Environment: real
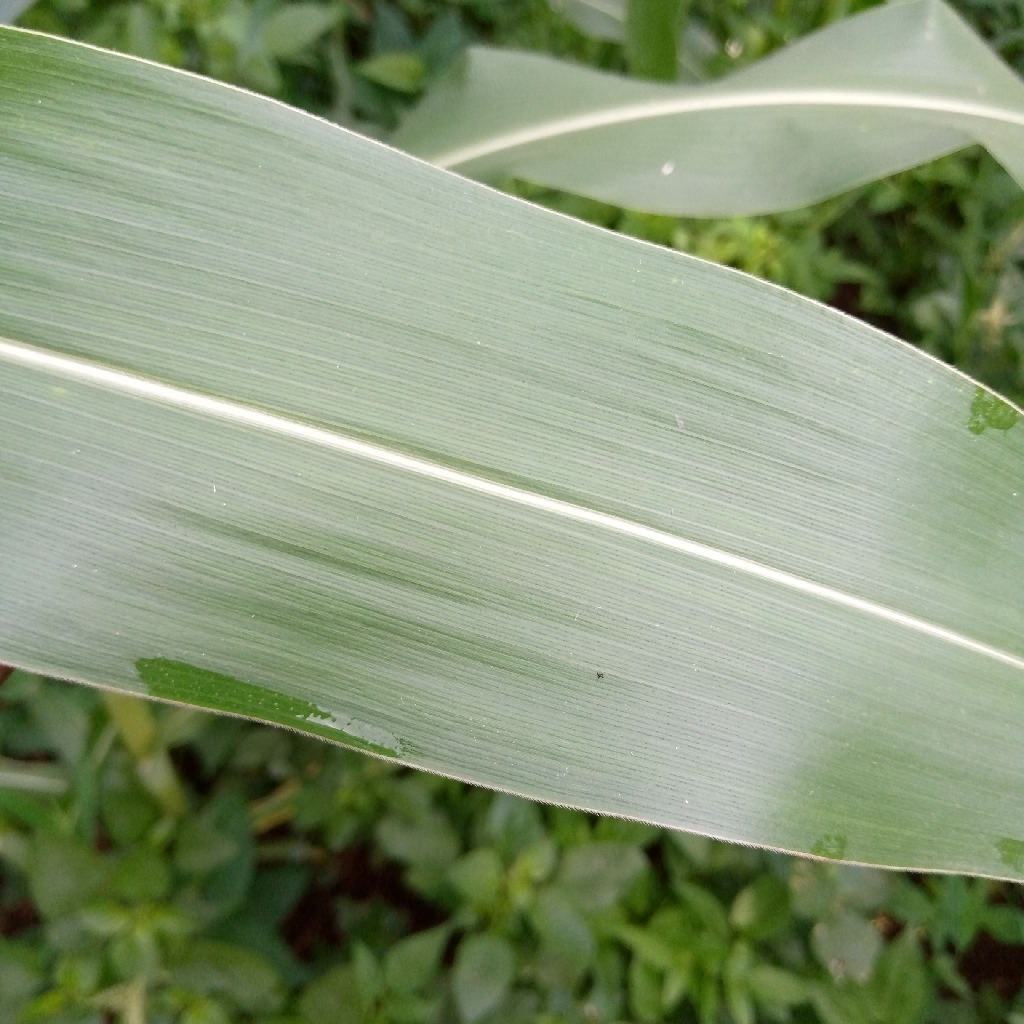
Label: healthy